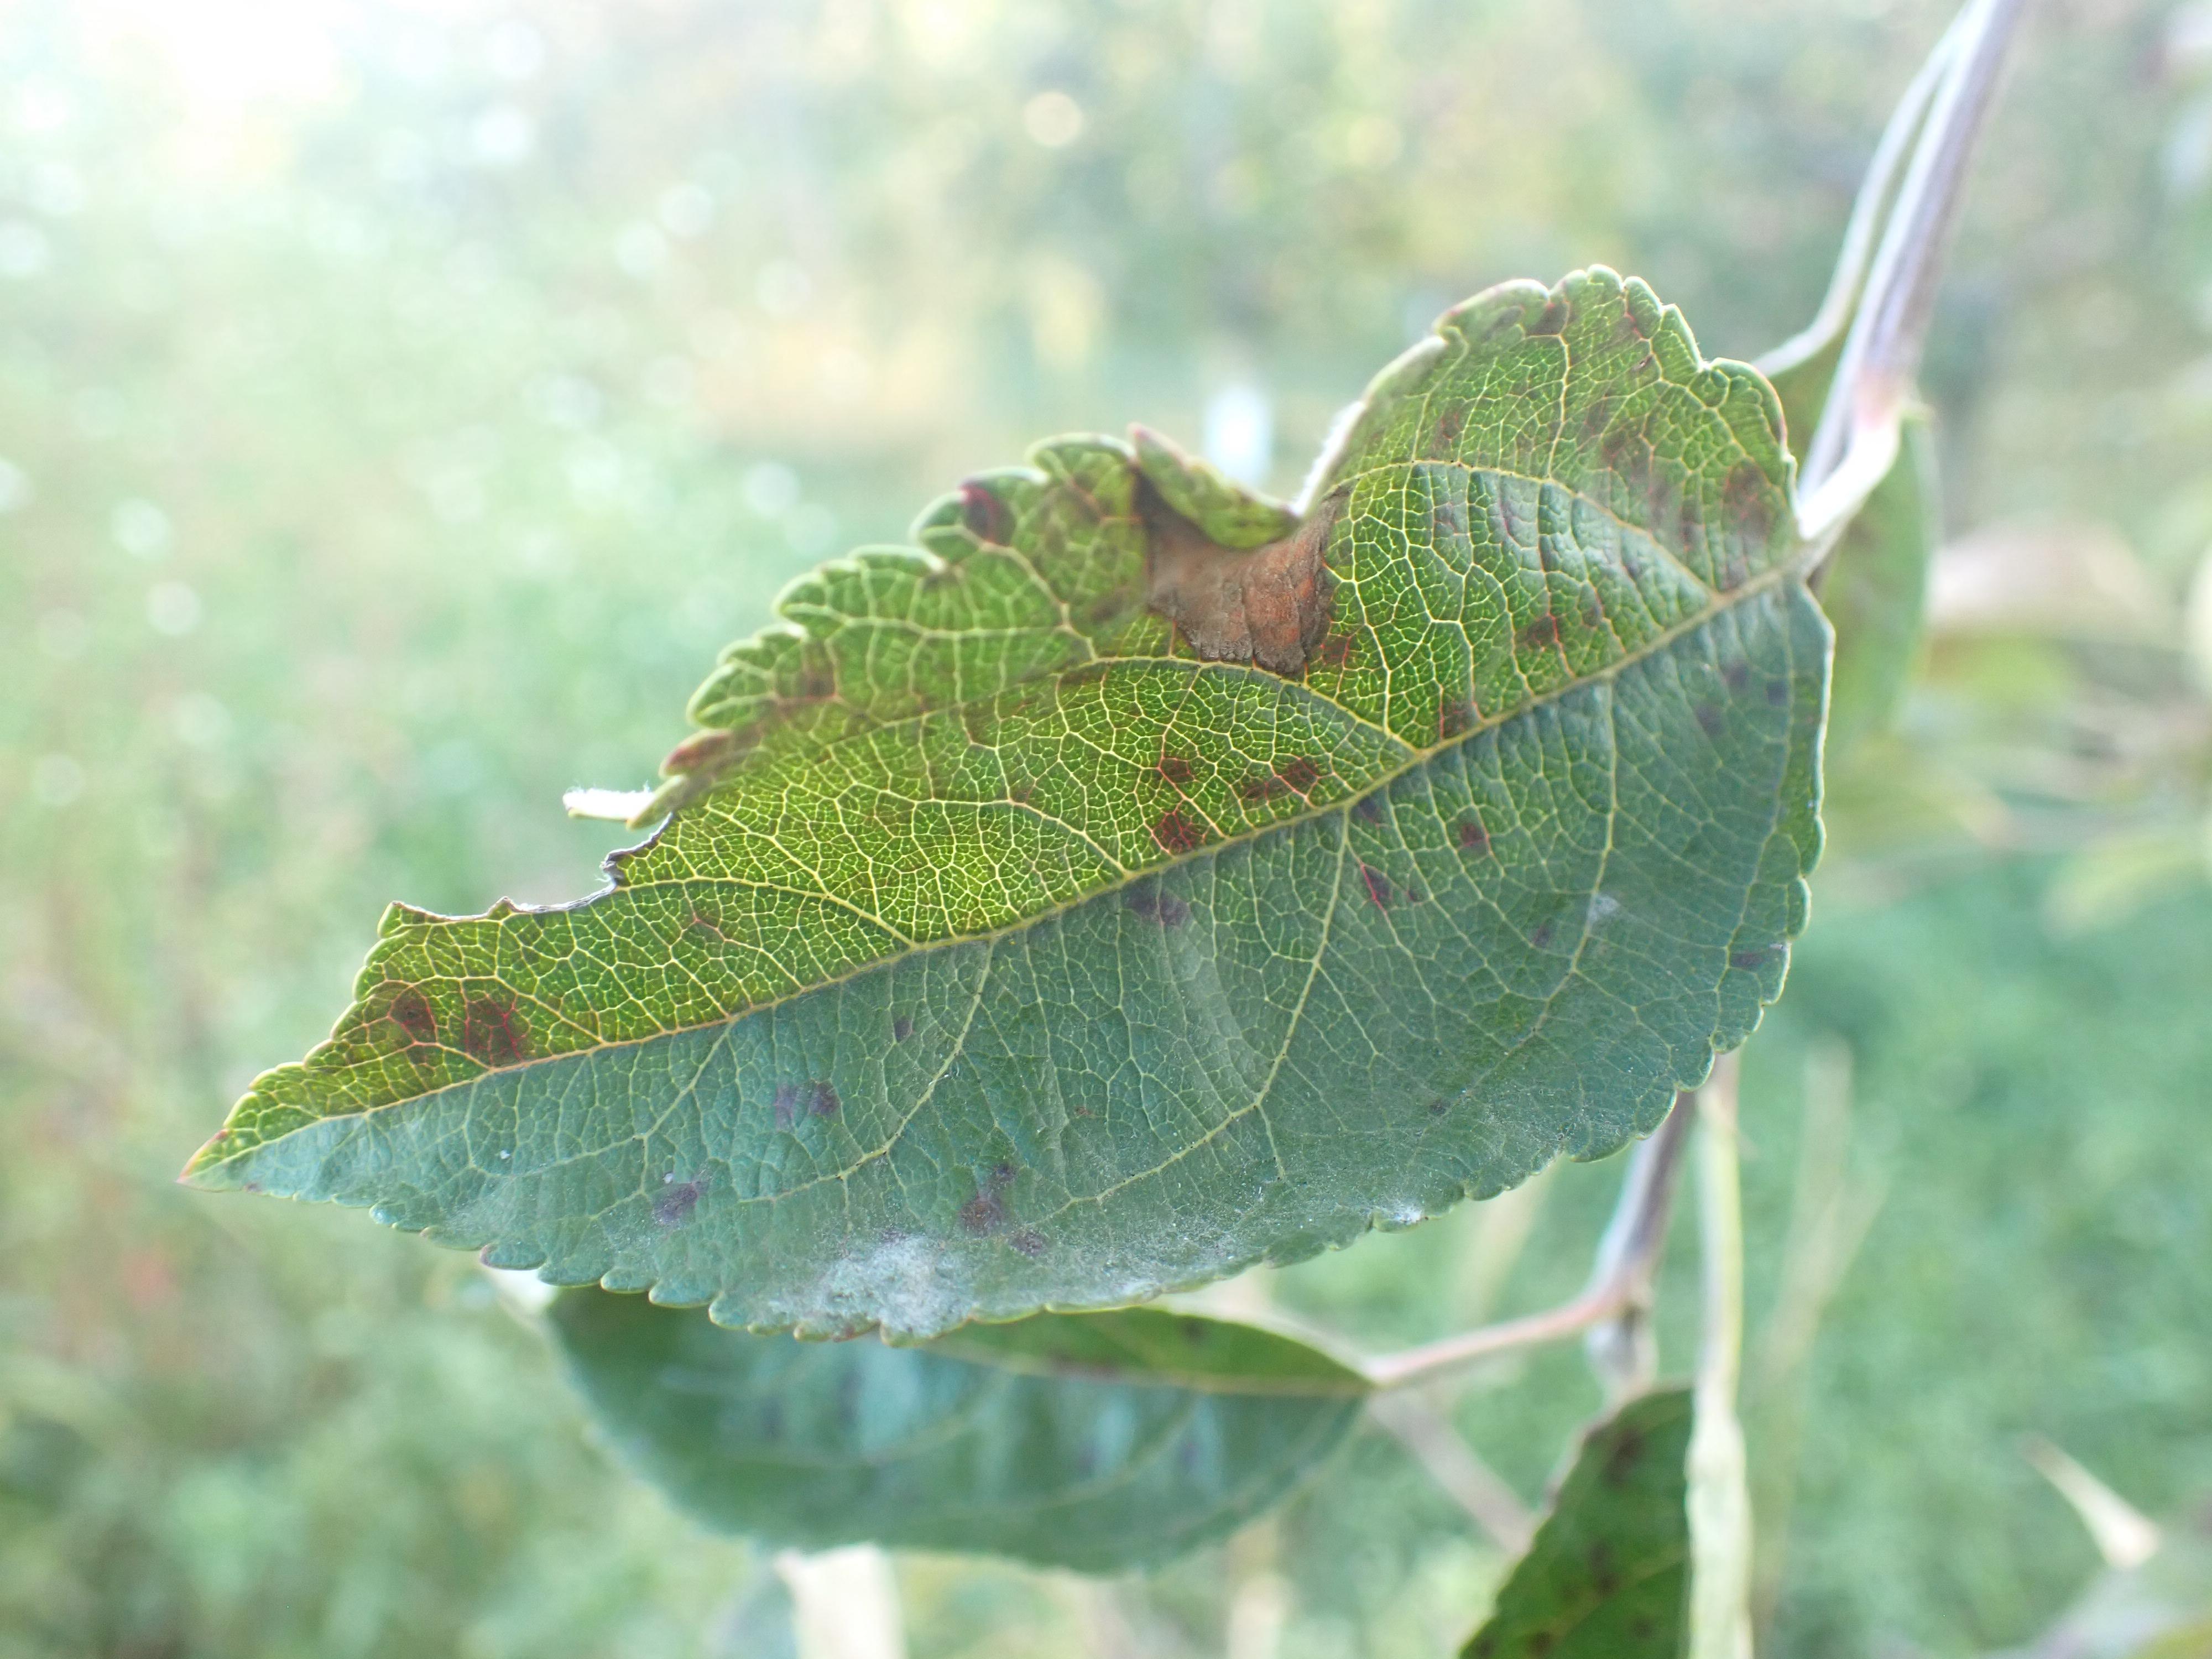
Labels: powdery_mildew, complex